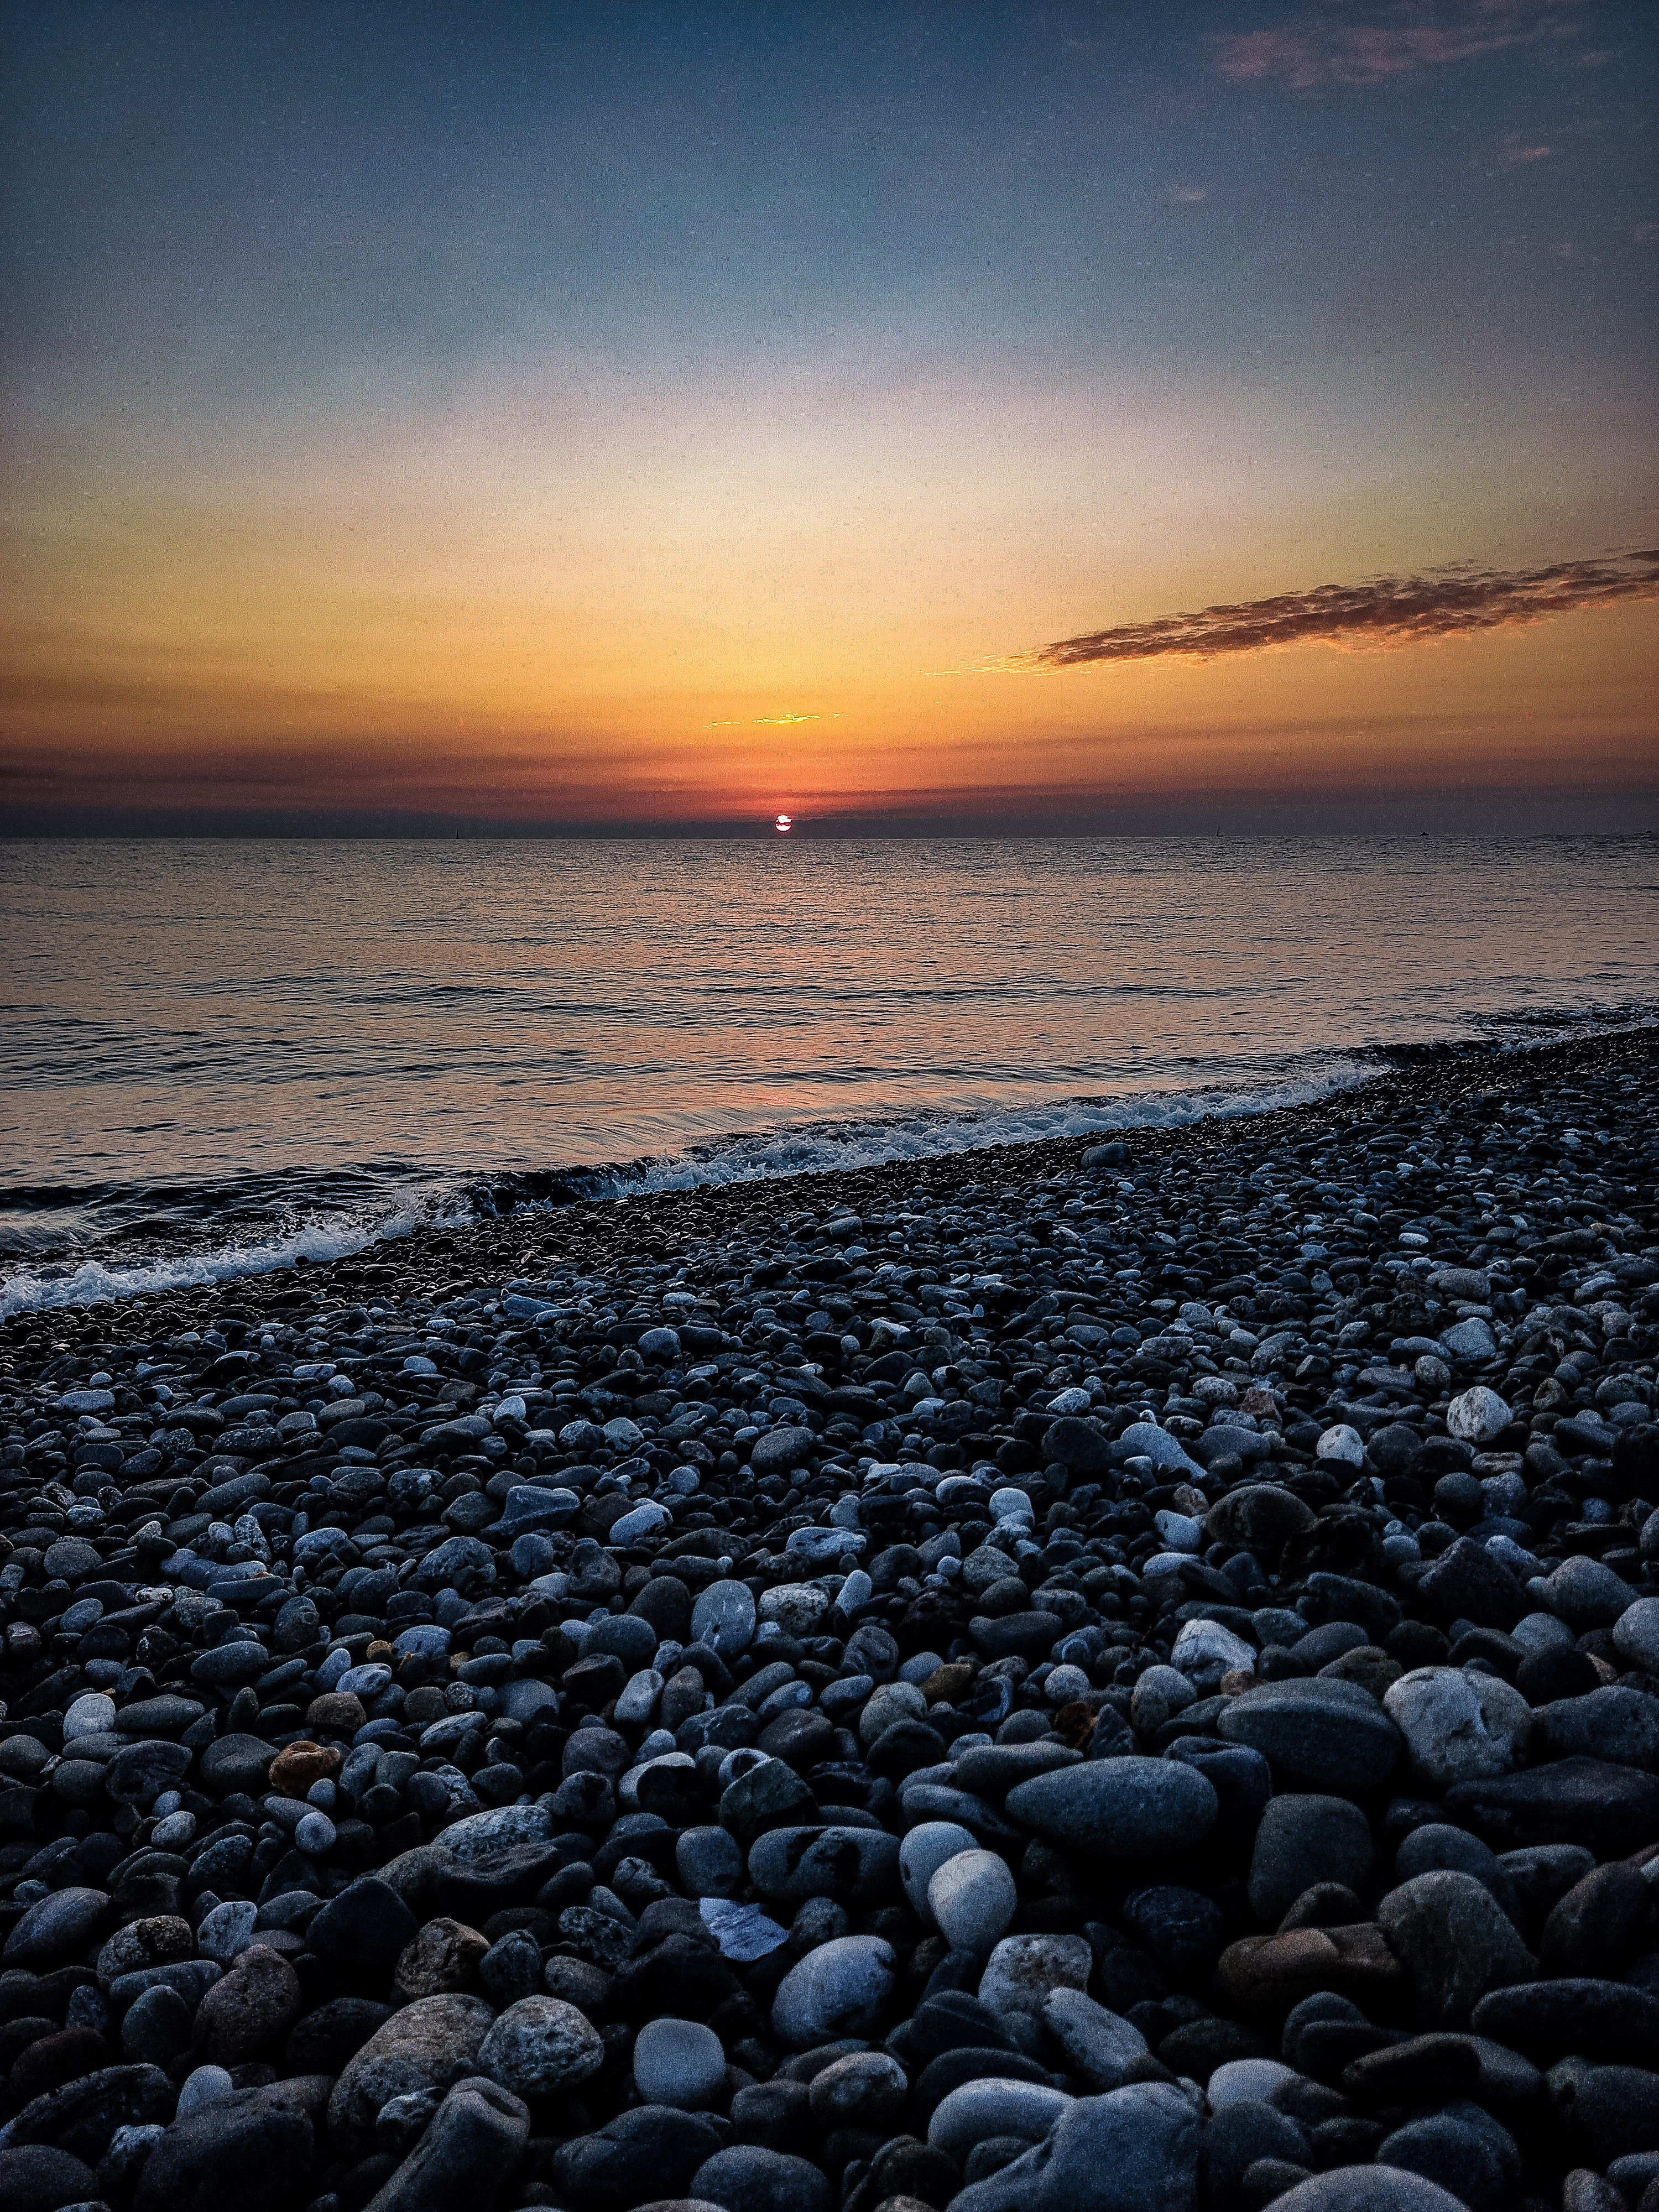
sea, water, sky, water resources, atmosphere, cloud, light, black, liquid, fluid, natural landscape, coastal and oceanic landforms, atmospheric phenomenon, beach, dusk, landscape, horizon, waterway, afterglow, wind wave, calm, beauty, sunrise, sunset, shore, lake, pebble, reflection, coast, ocean, rock, evening, wave, sound, sand, meteorological phenomenon, stock photography, electric blue, red sky at morning, gravel, bay, tropics, circle, tide, cobblestone, sun, still life photography, dawn, inlet